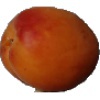
Label: apricot